James Smith (gardener)

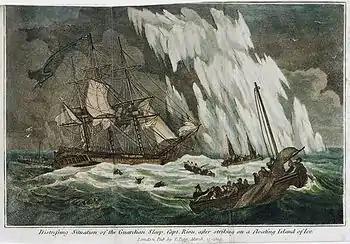

James Smith (fl. 1780s) was one of two gardeners trained at the Royal Botanic Gardens, Kew, in London and sent by Joseph Banks to care for plants on a voyage to the British colony in New Holland (Australia) in 1789. Together with fellow gardener George Austin, Smith travelled on the fated storeship HMS "Guardian" carrying supplies to the new colony as a follow-up to the ships of the First Fleet which had arrived at Botany Bay in January 1788. The vessel was specially fitted out to carry agricultural crops to the new colony and the two gardeners were to care for the plants during the voyage. Plants were supplied by Brentford nurseryman Hugh Ronalds, at Banks' request.